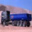
Label: truck